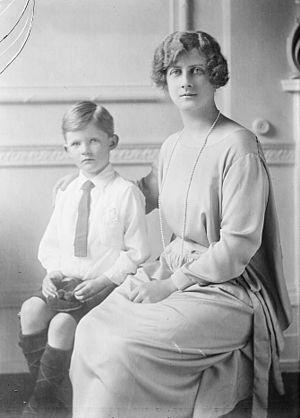
Alexandra Victoria Alberta Edwina Louise Duff, duchesse de Fife et princesse de Connaught, est née à Londres, au Royaume-Uni, le 17 mai 1891 et morte dans cette même ville le 26 février 1959. Petite-fille du roi Édouard VII du Royaume-Uni et épouse du prince Arthur de Connaught, elle officia comme infirmière durant la Première Guerre mondiale et publia des mémoires.
Alastair Arthur Windsor, 2ᵉ duc de Connaught et Strathearn est membre de la famille royale britannique. Il est le seul enfant du prince Arthur de Connaught et de la princesse Alexandra, 2ᵉ duchesse de Fife. Il est un arrière-petit-fils de la reine Victoria par son père et son arrière-arrière-petit-fils par sa mère.